Veronika Vojtová

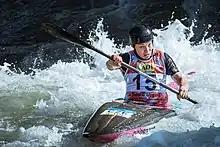
Veronika Vojtová at the 2019 Canoe Slalom World Championships.

Veronika Vojtová (born 7 February 1990) is a Czech slalom canoeist who has competed at the international level since 2007.